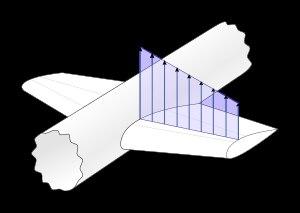
La théorie des lignes portantes de Prandtl est un modèle qui prédit la distribution de la portance sur une aile tri-dimensionnelle basée sur sa géométrie. Elle est aussi appelée théorie des ailes de Lanchester–Prandtl.